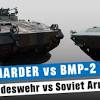
Label: BMP